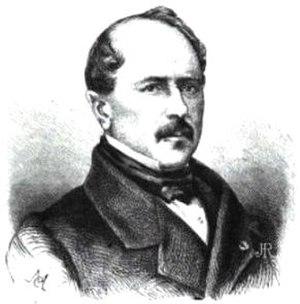
Jean-Alexandre Le Pays de Bourjolly, né à Cavaillon, le 24 mars 1791, décédé le 13 septembre 1865 à Tarbes, général français et sénateur du Second Empire.